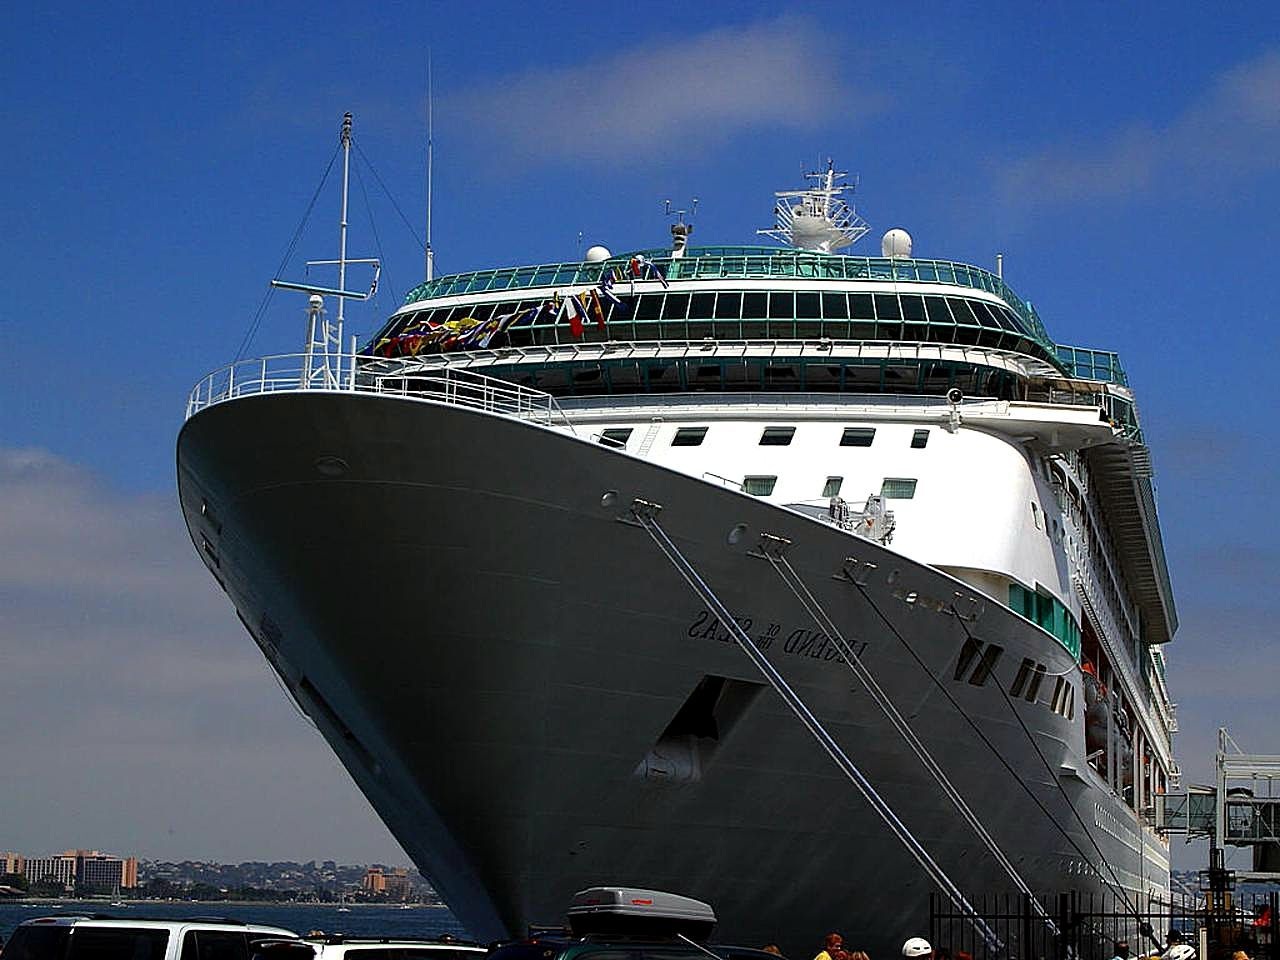
sea, ship, transportation, vehicle, bay, cruise, san, boats, ships, watercraft, cruise ship, vehicles, motor ship, passenger ship, freight transport, ocean liner, deigo